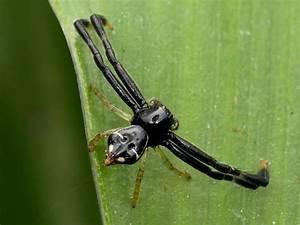
spider